Marek Ziółkowski

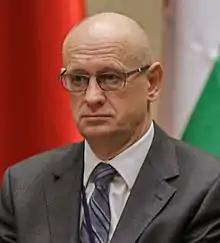
(2017)

Marek Ziółkowski (born 1955 in Kętrzyn) is a Polish diplomat, ambassador of Poland to Ukraine (2001–2005), Kenya (2012–2015), and NATO (2017–2019).